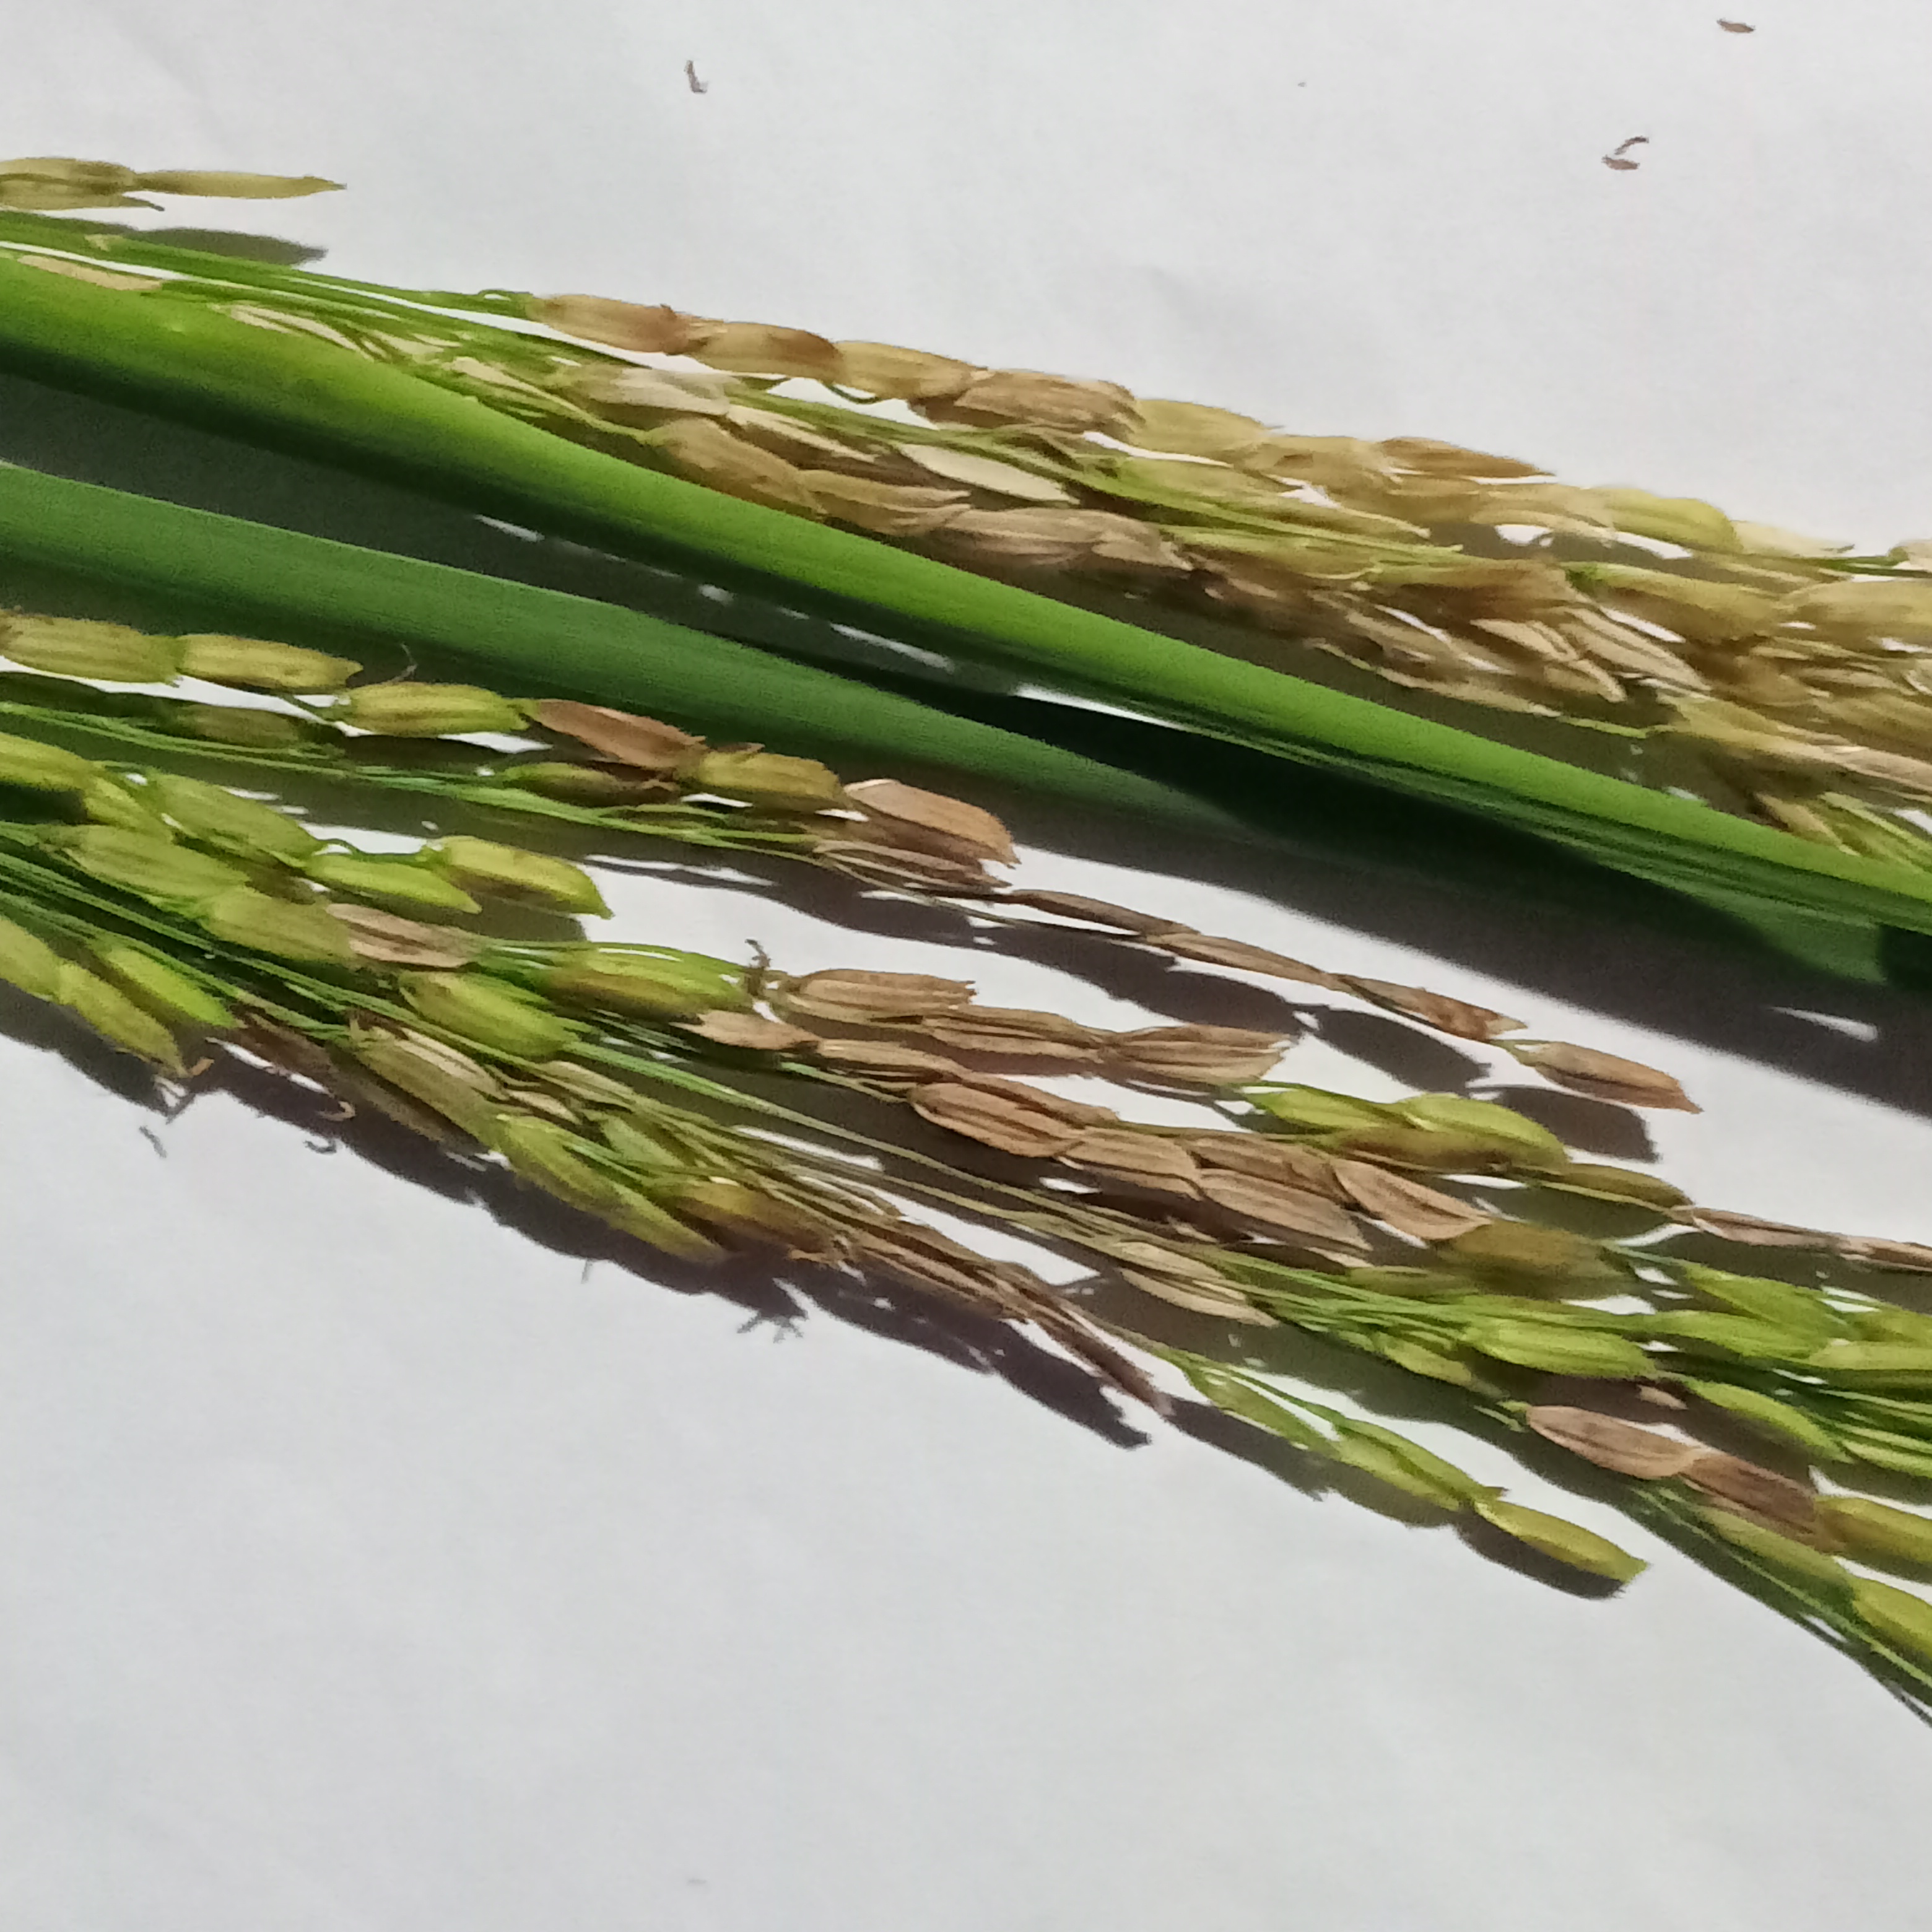
Nhãn: Bệnh Đạo ôn lá và cổ bông (Rice leaf and neck blast)